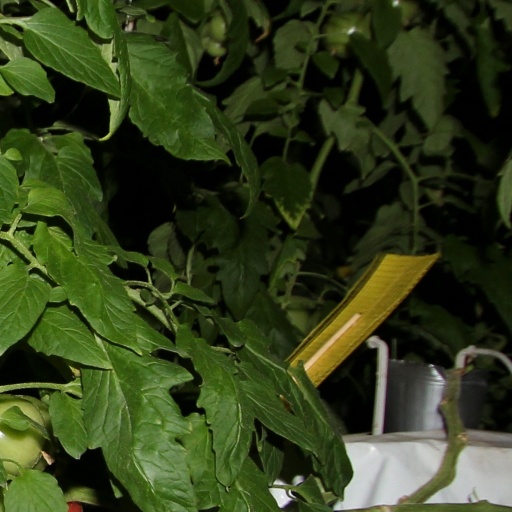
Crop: tomato